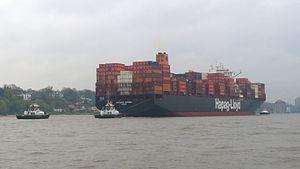
Le nouveau conteneur Hapag-Lloyd Guayaquil Express sur le fleuve Elbe